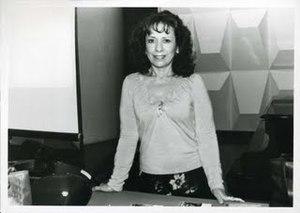
Alicia Urreta Arroyo est une compositrice et pianiste mexicaine de musique contemporaine.